Inn of Evil

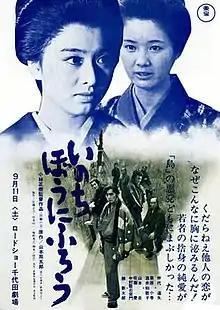

is a 1971 Japanese film directed by Masaki Kobayashi. The film set during the Tokugawa Shogunate and is about a tavern in Edo which smugglers use as a base of operations. The film was adapted from the novel "Fukagawa anarakutei" by Shugoro Yamamoto. The film received four awards at the Mainichi Film Concours, including Best Actor and Best Score.